191st Rifle Division

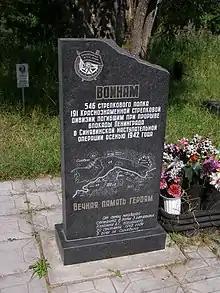
Postwar memorial to the 546th Rifle Regiment near Sinyavino

The men and women of the division ended the war with the full title of "191st Rifle, Novgorod, Order of the Red Banner Division". (Russian: 191-я стрелковая Новгородская Краснознамённая дивизия.) Further honors were received by several subunits on June 4. The 552nd Rifle Regiment was awarded the Order of Suvorov, 3rd Degree, for its part in the capture of Eggesin, Torgelow, and other German towns. The 559th Regiment received the same award for the taking of Stettin, Penkun, Casekow, and other places. In addition, for their parts in the fighting for Anklam, Friedland, and other places, the 8th Antitank Battalion was given the Order of Alexander Nevsky, and the 330th Sapper Battalion won the Order of the Red Star.